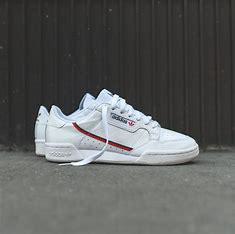
Brand: Adidas
Model: Continental 80